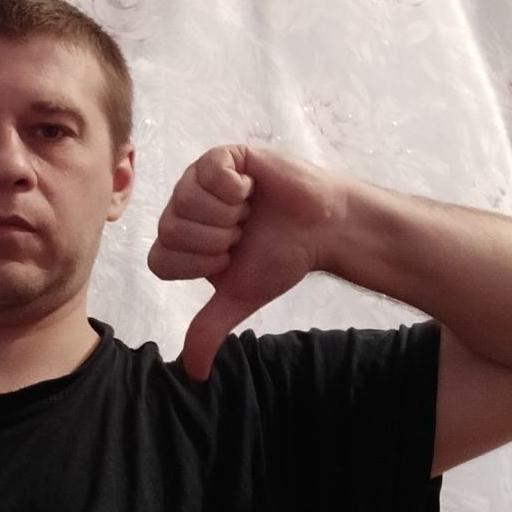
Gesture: dislike